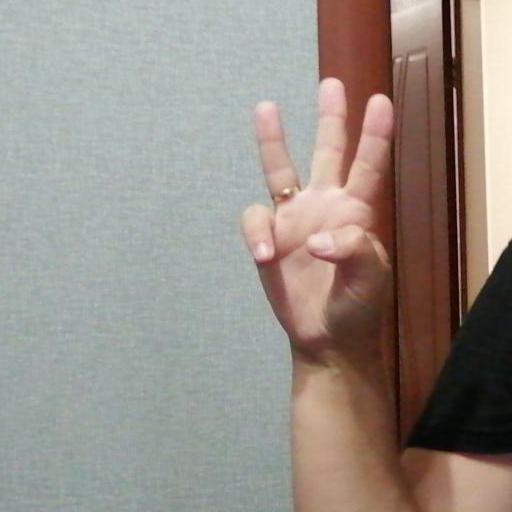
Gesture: three